Saskatchewan Conservation House

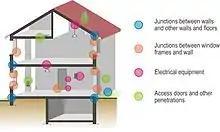
Common air leakage points

The total energy consumption of a house reflects several factors relating to its building envelope: (1) heat loss through windows, walls, and ceiling, (2) heat loss through the basement, and (3) air leakage.